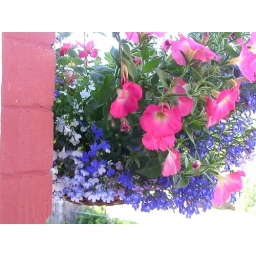
The flower baskets outside the front door bloom nicely in the Summer.